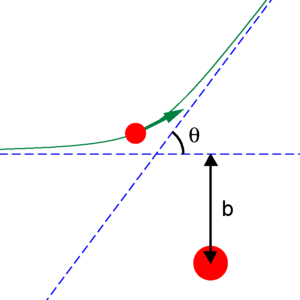
Le paramètre d'impact est défini comme étant la distance perpendiculaire entre la trajectoire d'un projectile et le centre du champ créé par un objet dont le projectile s'approche. Ce paramètre est souvent utilisé en physique nucléaire comme en mécanique classique.